Symbolist painting

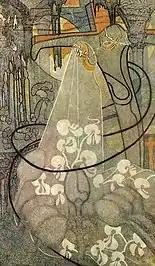
"The Bride" (1892–1893), by Johan Thorn-Prikker, Kröller-Müller Museum, Otterlo

The Order of the Rosicrucians was a secret society supposedly founded by a medieval mystic named Christian Rosenkreuz, who would have attained wisdom on a journey to the East. In 1612, a manifesto entitled "Fama Fraternitatis" and published in Kassel led to the revival of this esoteric order, which later split into several branches, some of them linked to Freemasonry. In 1888 the marquis Stanislas de Guaita founded in France the Cabalistic Order of the Rose Cross, dedicated to the study of kabbalah, alchemy and occultism in general. Shortly after, in 1890, the Order of the Rose-Cross of the Temple and of the Grail, founded by Joséphin Péladan—who used the title "Sâr" ("magician" in Chaldean), more distant from esotericism and closer to the Catholic tradition. Also known as Aesthetic Rose Cross, this new order placed special emphasis on the cultivation and diffusion of art. Between 1892 and 1897 the Order organized a series of artistic salons – known as "Salon de la Rose + Croix"—in which works of art, preferably in the symbolist style, were exhibited. The Rosicrucians defended mysticism, beauty, lyricism, legend and allegory, and rejected naturalism, humorous themes and genres such as history painting, landscape or still life.